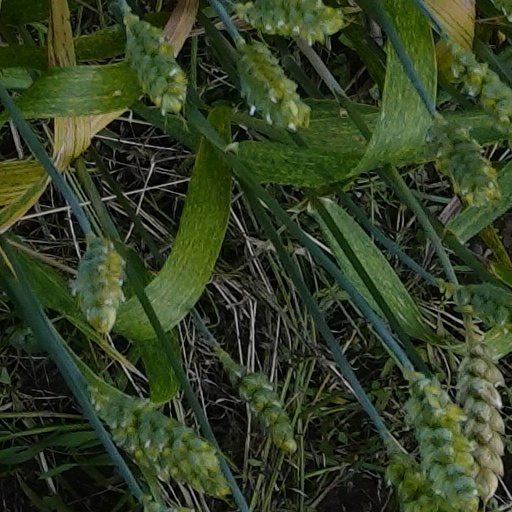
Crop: wheat